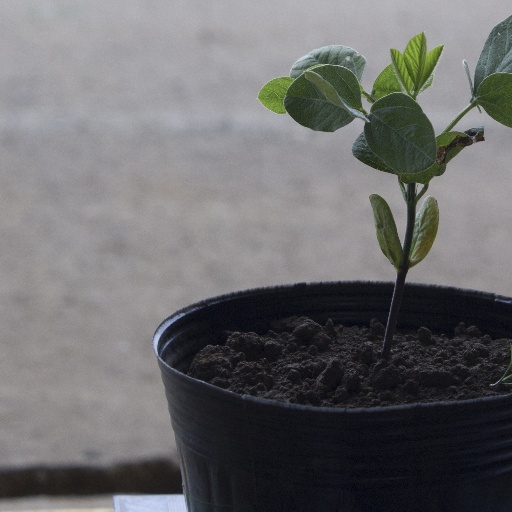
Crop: soybean